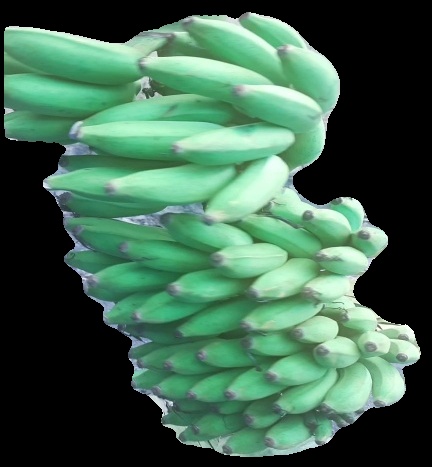
Variety: elakki-bale
Grade: grade2